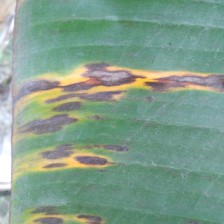
Label: sigatoka